Etalon T121

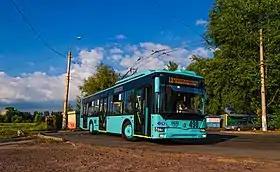
Etalon T12110 near Chernihiv, Ukraine

Etalon T121/T122 Barvinok (periwinkle) is a Ukrainian low-entry trolleybus of large capacity, produced at the Chernihiv Bus Factory since 2013. This model was based on the BKM-321 trolleybus using the body of the BAZ A111 bus. There are currently 43 trolleybuses in operation.